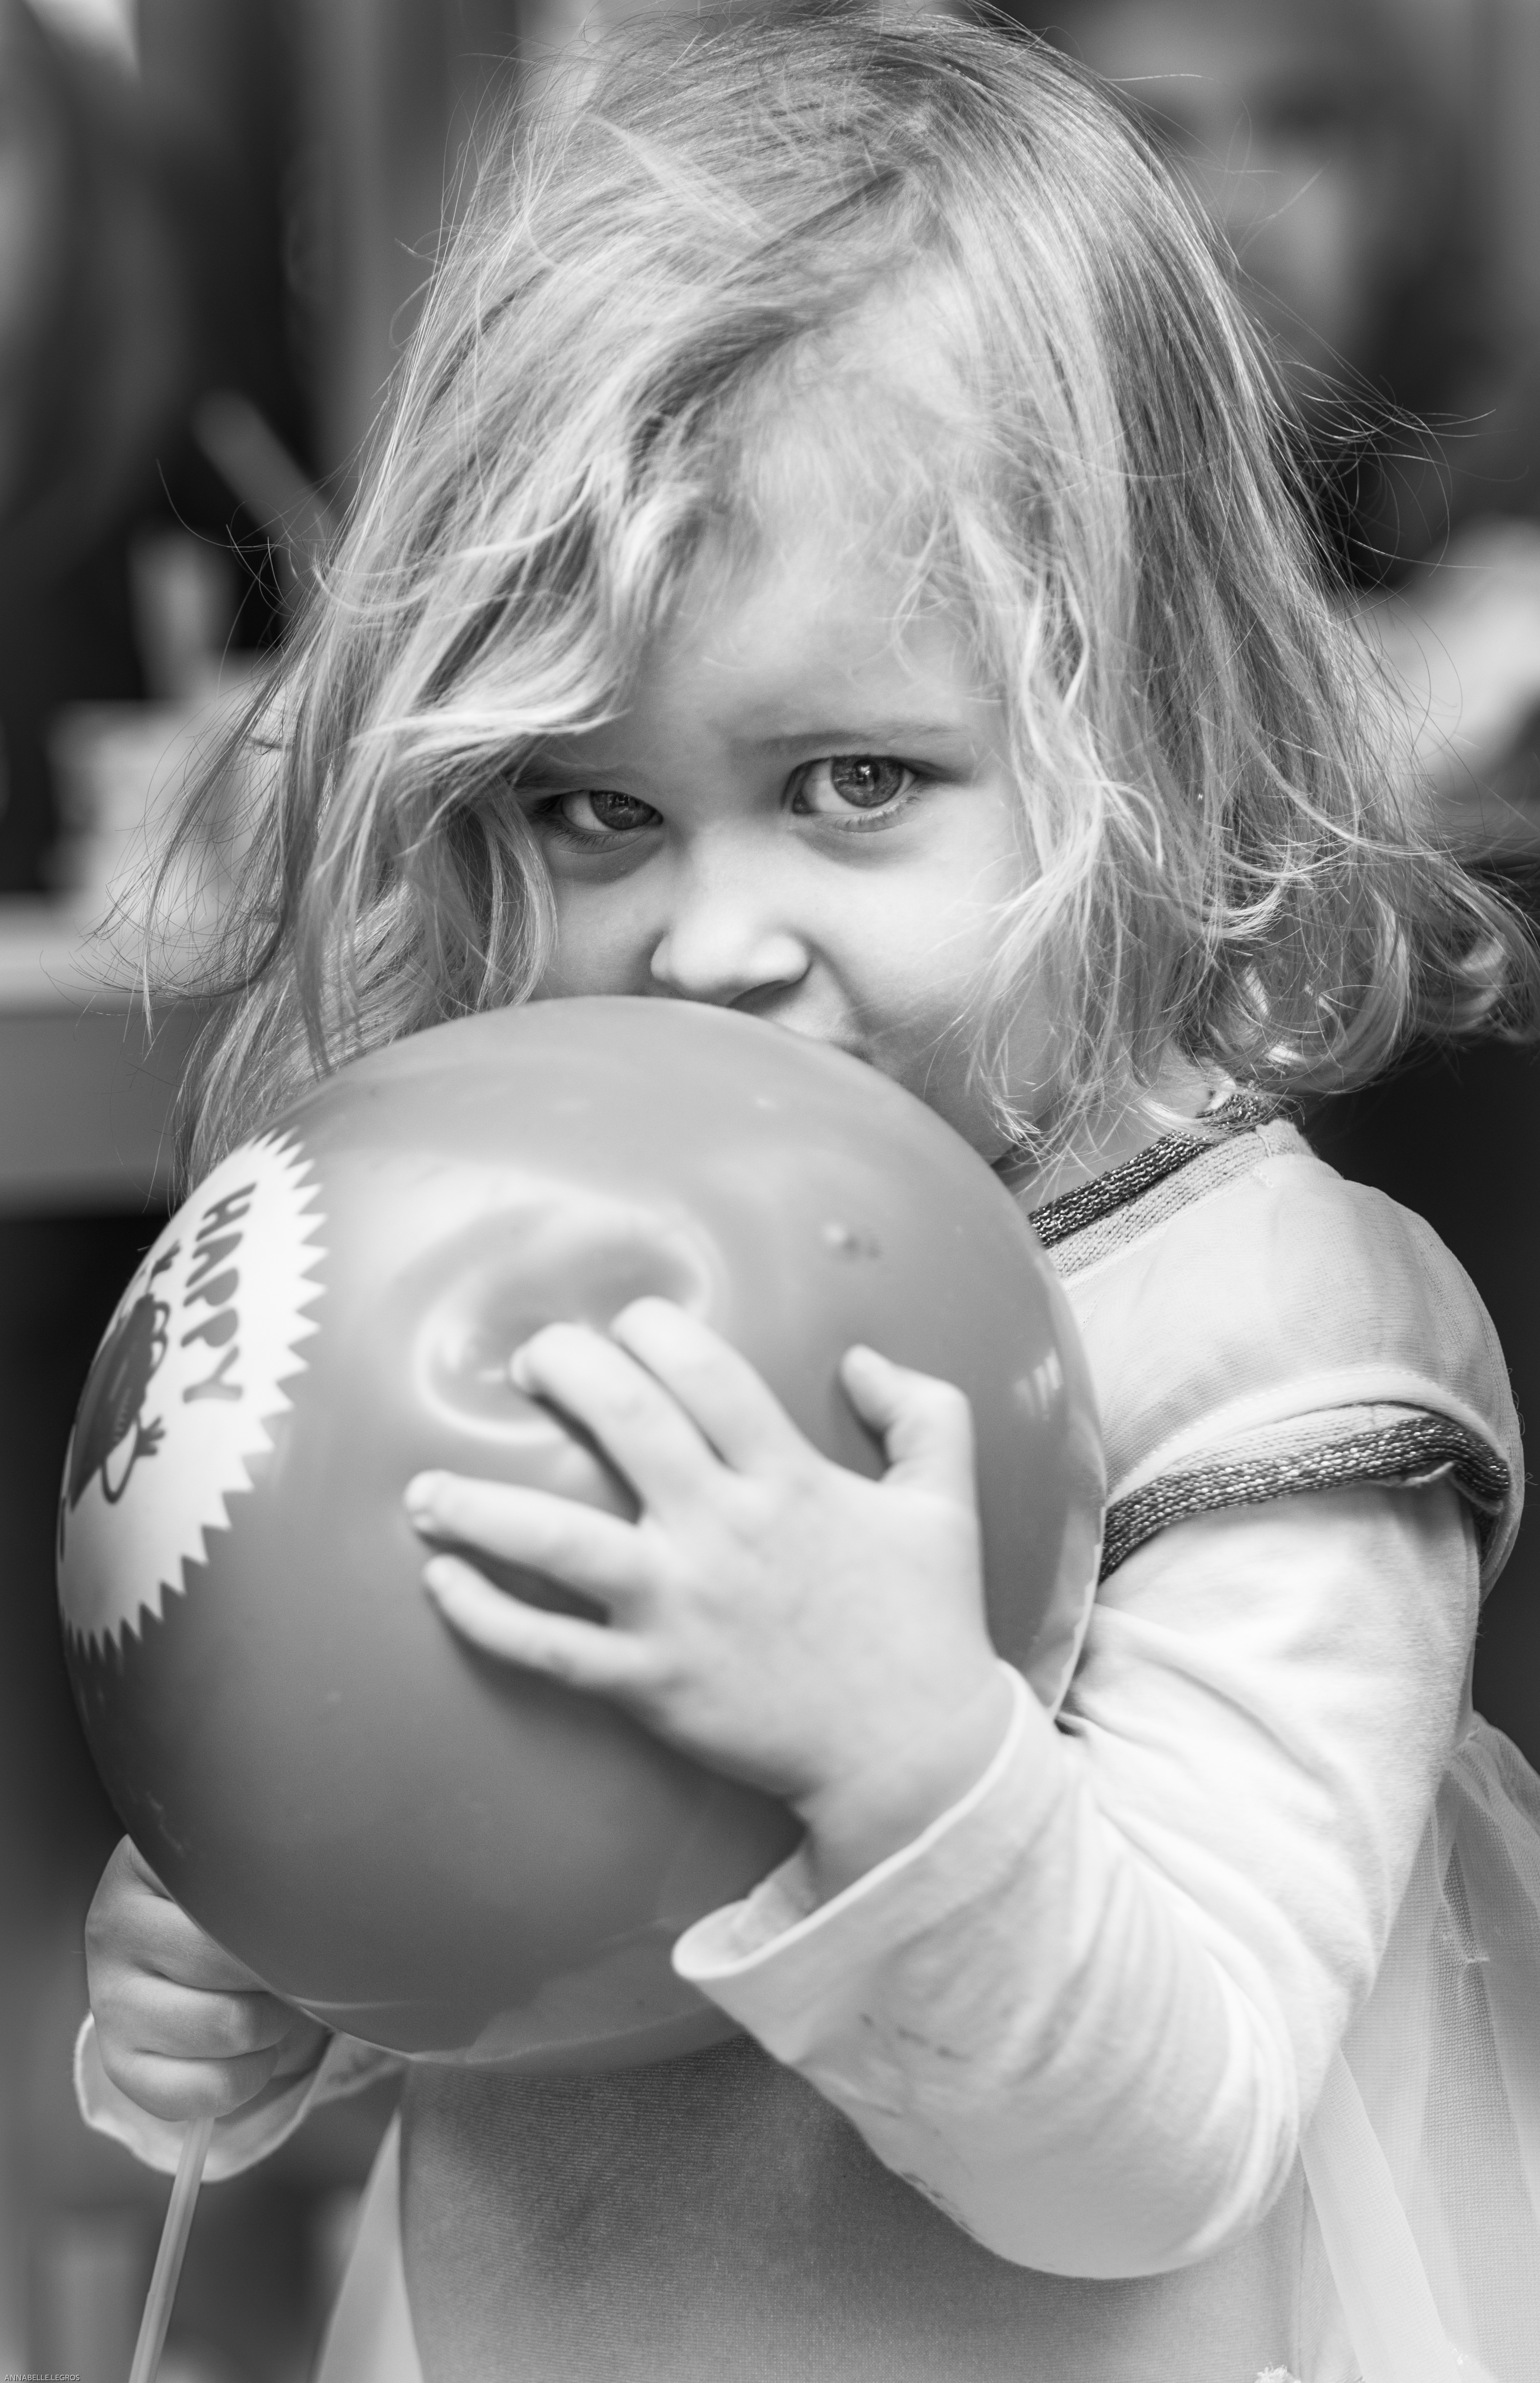
person, black and white, girl, woman, white, photography, portrait, child, monochrome, baby, facial expression, smile, face, nose, infant, toddler, eye, head, skin, beauty, organ, laughter, emotion, shy, monochrome photography, portrait photography, human positions